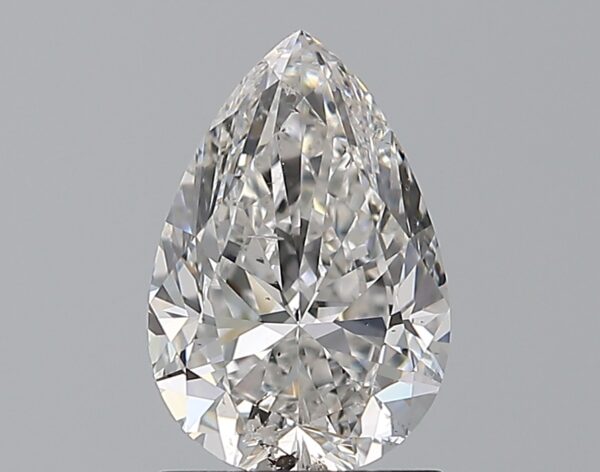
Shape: pear
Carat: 1.5
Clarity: SI2
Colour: E
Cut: VG
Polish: EX
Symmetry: EX
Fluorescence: ST
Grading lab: GIA
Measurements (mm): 9.28 x 6.25 x 4.02